Playmobil

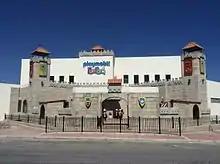
Playmobil Park, Malta.

There are currently three main factories in Europe: Germany, Malta, and Spain. Each location specializes in a particular area of manufacturing and parts that are needed to assemble a set are delivered to the destination where the items will be placed together and put in their final packaging before sale. Malta specializes in making the characters and a few accessories, Spain specializes in accessories, and Germany makes the bigger items such as ships and castles.